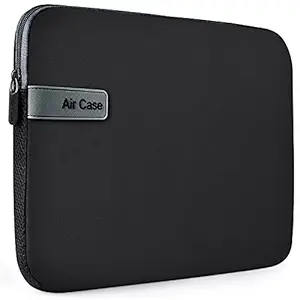
AirCase Protective Laptop Bag Sleeve fits Upto 15.6" Laptop/ MacBook
Category: Computers&Accessories
Price: 449 (list price: 999)
Rating: 4.3 (11,330 ratings)
About this product: Innovative Design: This Laptop Case is made of soft puffy fabric inside which protect your device from scratches and also has 3D foam cushion around which insure 360 ̊ protection to your laptop.|Slim Profile: The slim design of Laptop sleeve allows men, women, girl, boy, college student you to use as a standalone case.|Carry only the essentials or place in your bag for added protection and computer is safe, easy to access, and glide smoothly.|Laptop Sleeve Case Cover is made of 4 layer protective material like High elastic canvas fabric,water-resistance neoprene,Impact-resistance neoprene,soft fluffy fabric.|COMPATIBLE for all the major brands of 15.6-Inches Laptops